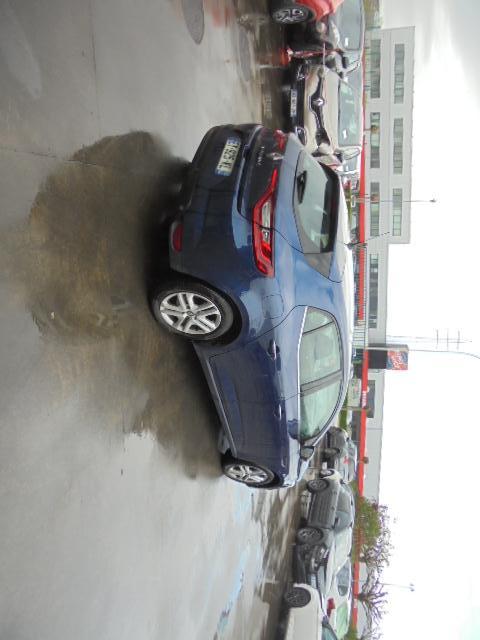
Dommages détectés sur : capot, aile avant droite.
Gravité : mineur